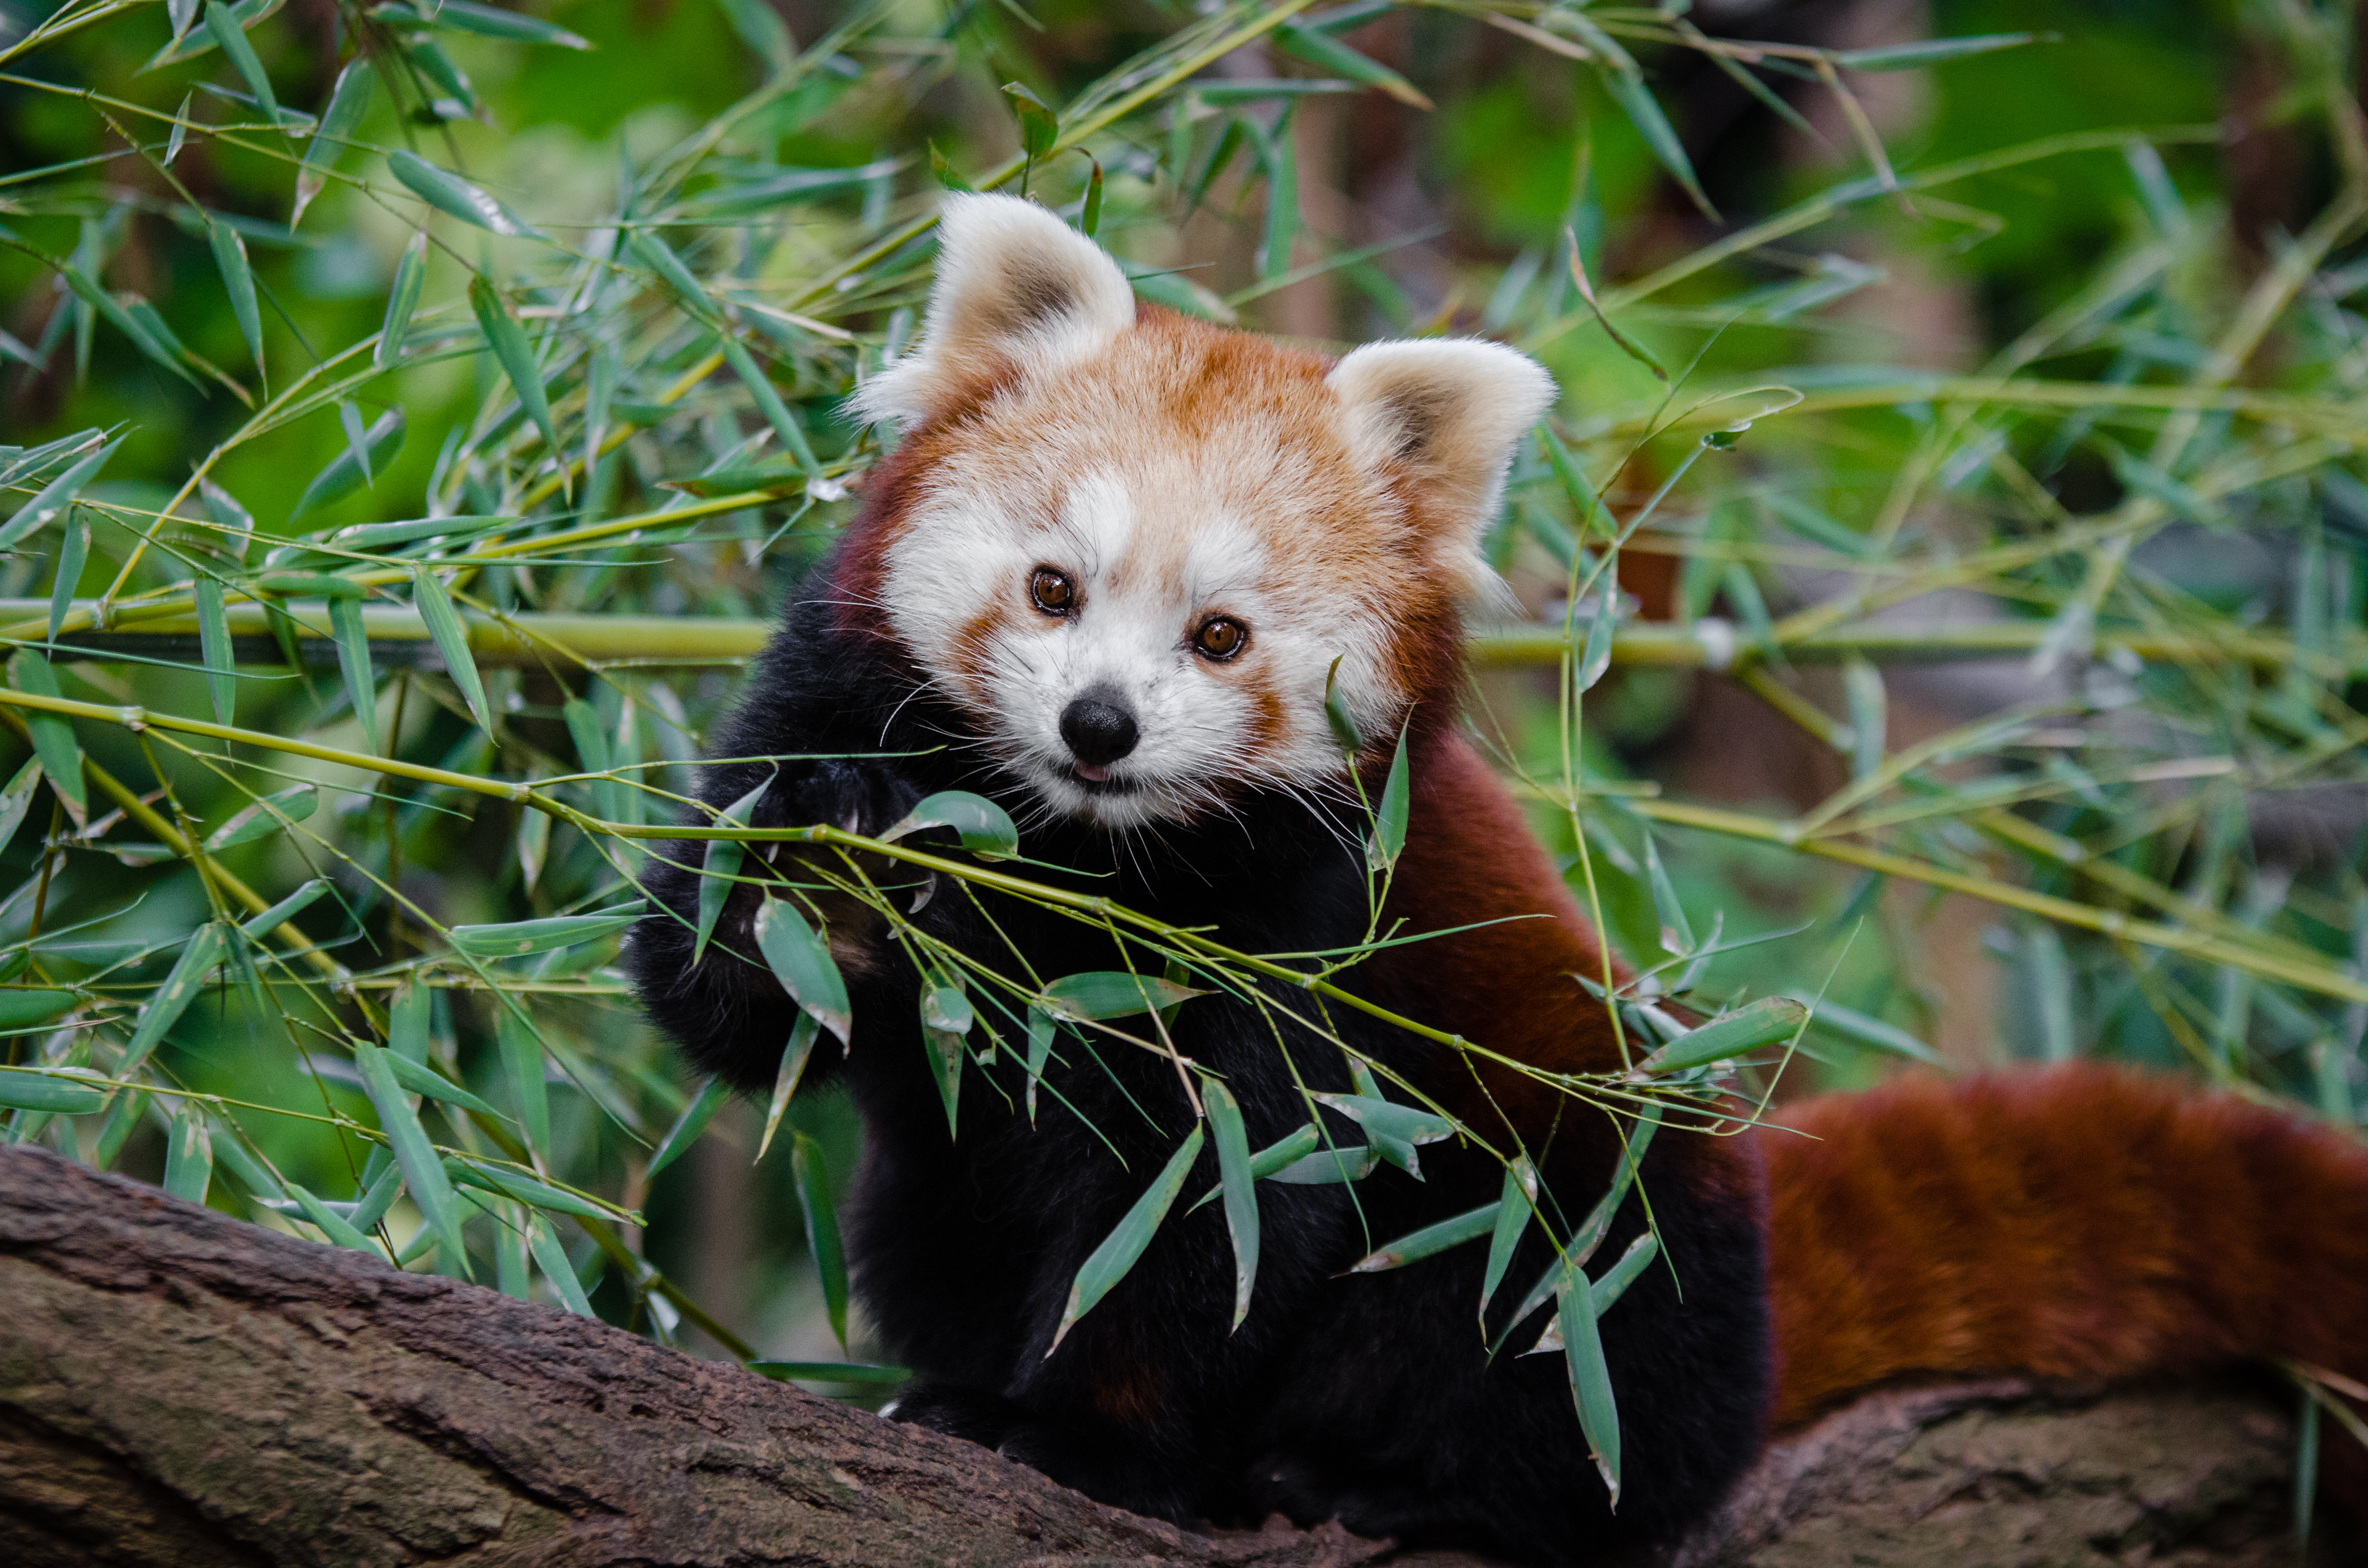
tree, nature, bokeh, blur, field, vintage, sweet, feet, animal, cute, female, wildlife, zoo, fur, orange, young, spring, green, high, red, foot, mammal, nikon, fauna, red panda, panda, 2015, face, nose, whiskers, paw, tail, animals, ears, endangered, vertebrate, germany, deutschland, frhling, natur, paws, tier, depth, iso, ss, depthoffield, fell, grn, gesicht, baum, adorable, bamboo, d7000, roter, kleiner, niedlich, sues, suess, species, bedrohte, tierart, tierpark, weiblich, jungtier, jung, ohren, schwanz, nase, bedroht, ailurus, fulgens, mozilla, firefox, wochenende, weekend